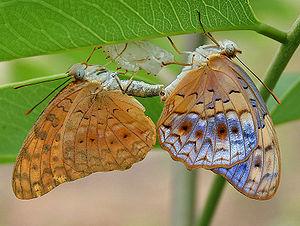
Le genre Phalanta regroupe des espèces de lépidoptères de la famille des Nymphalidae et de la sous-famille des Heliconiinae.
Phalanta phalantha est une espèce de lépidoptères de la famille des Nymphalidae, de la sous-famille des Heliconiinae et du genre Phalanta.